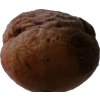
Label: peach